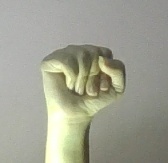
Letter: saad